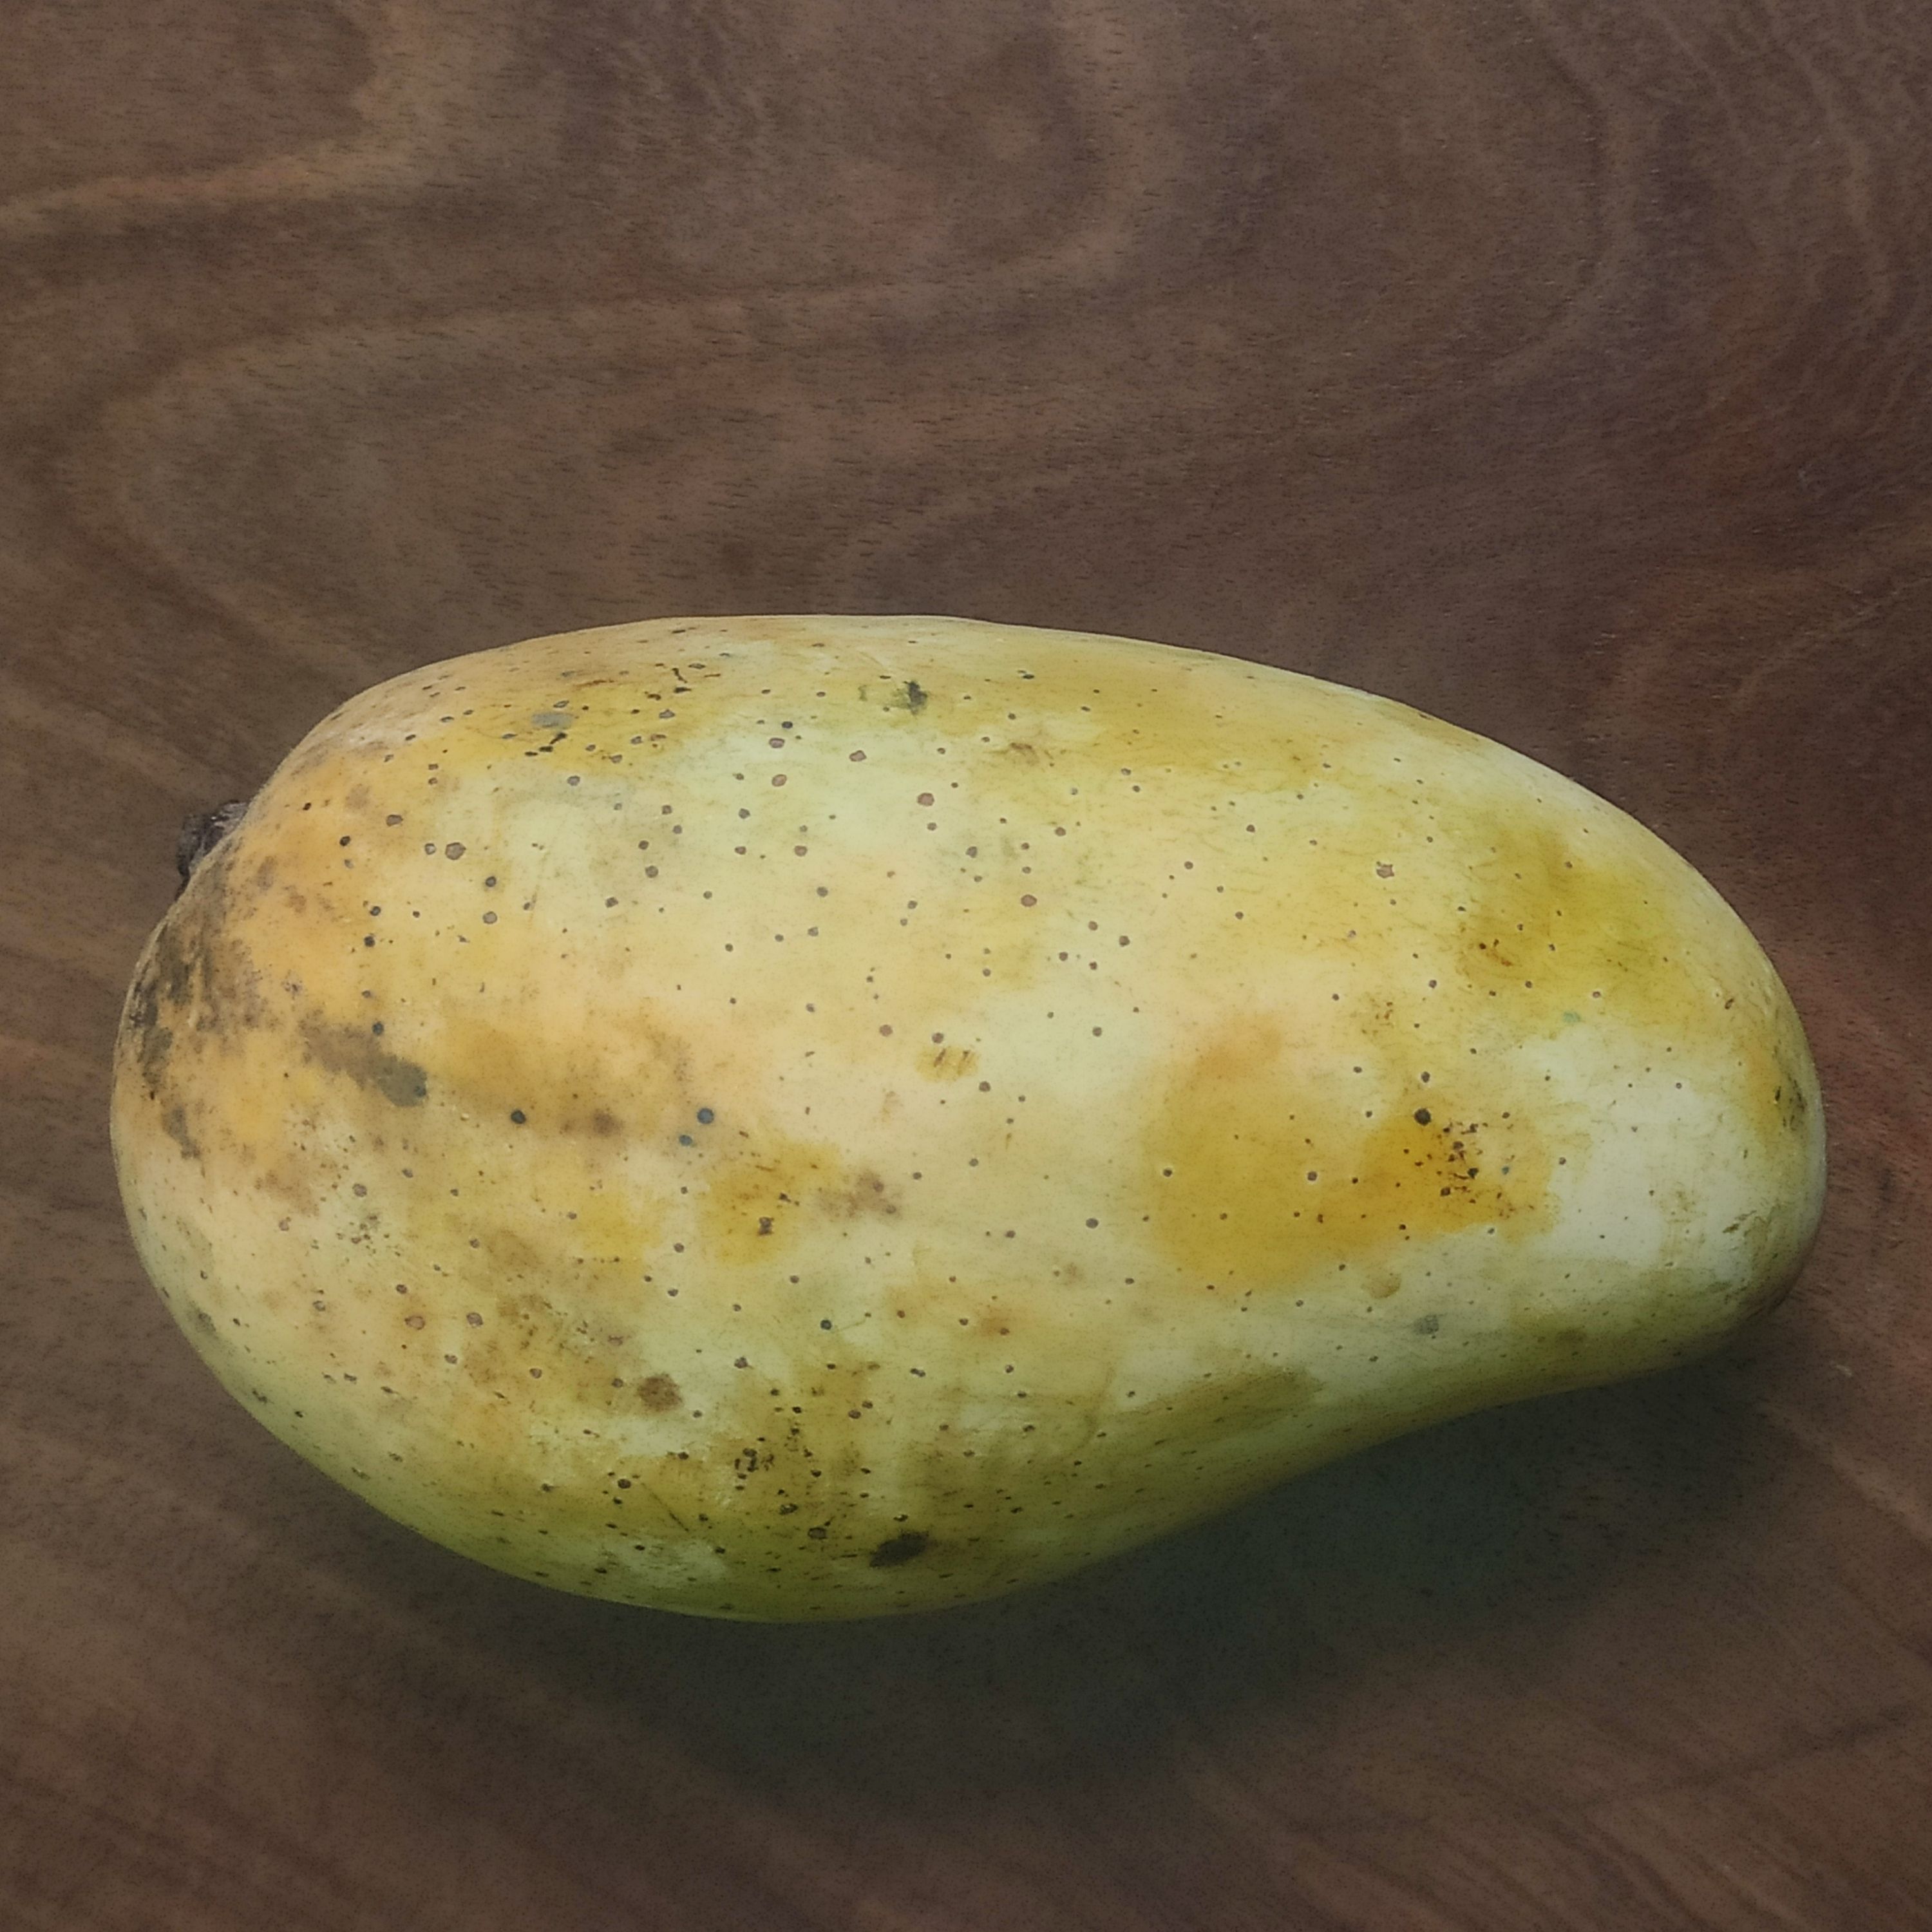
Fruit: mango
Grade: 2nd-grade